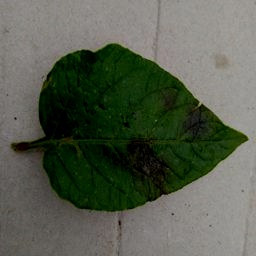
Etiqueta: Late Blight